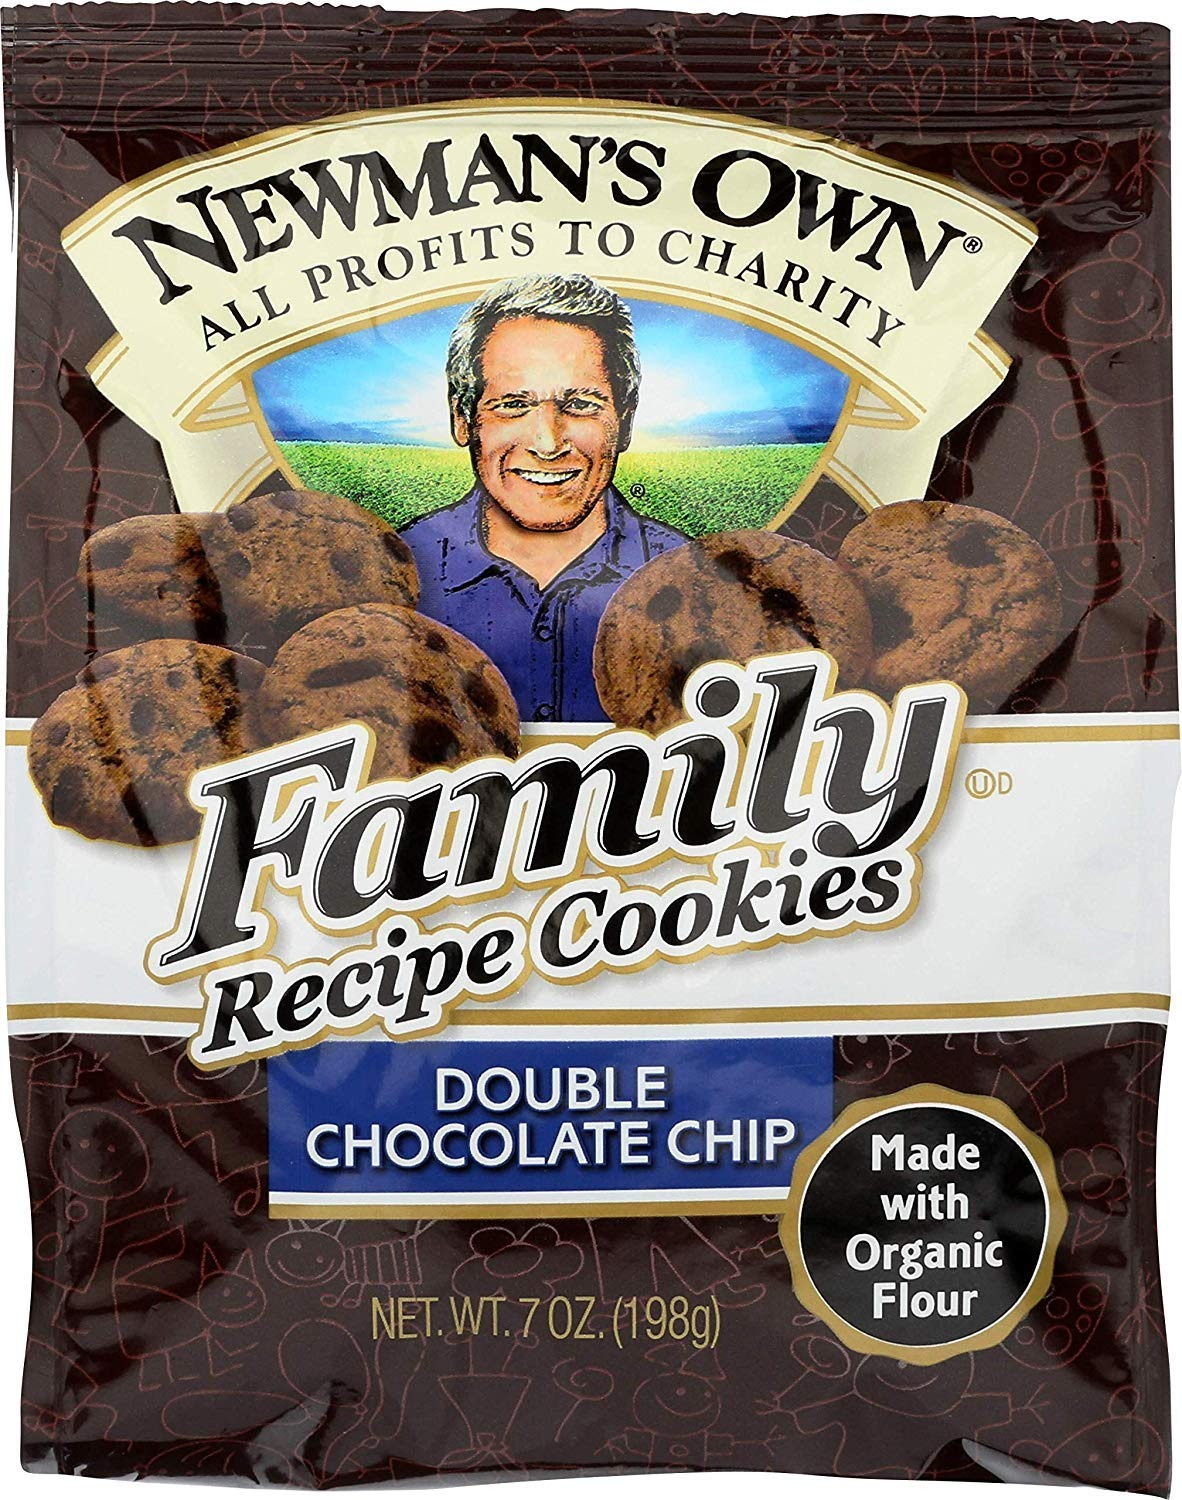
Item Name: Newman's Own Family Recipe Cookies, Double Chocolate Chip, 7-oz. (Pack Of 6)
Bullet Point 1: Delicious old fashioned chocolate Chip Cookies
Bullet Point 2: A perfect snack for kids and adults!
Bullet Point 3: Made with organic flour
Bullet Point 4: Certified Organic by Oregon Tilt
Bullet Point 5: 100% profits to Charity
Value: 42.0
Unit: Ounce

Price: 43.99